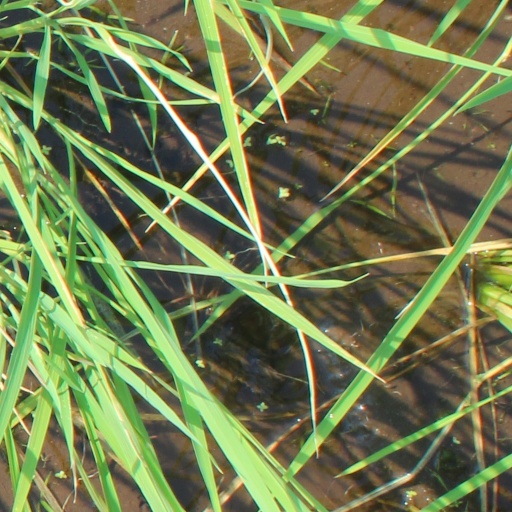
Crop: rice